The Lost Empire (1984 film)

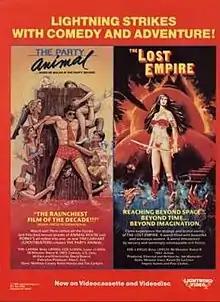
Film poster

The Lost Empire is a 1984 American fantasy adventure film directed by Jim Wynorski. It was the first feature Wynorski directed.